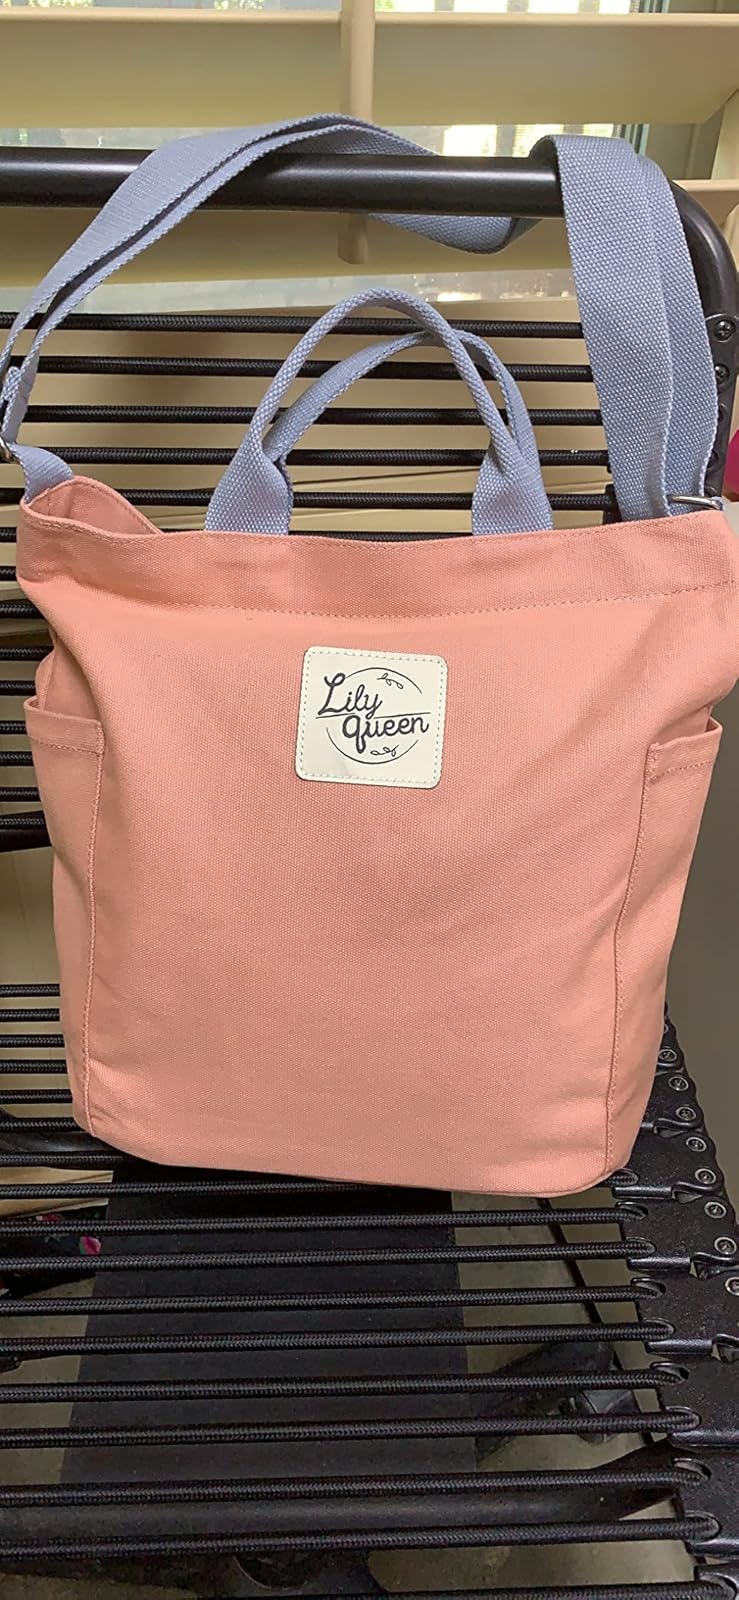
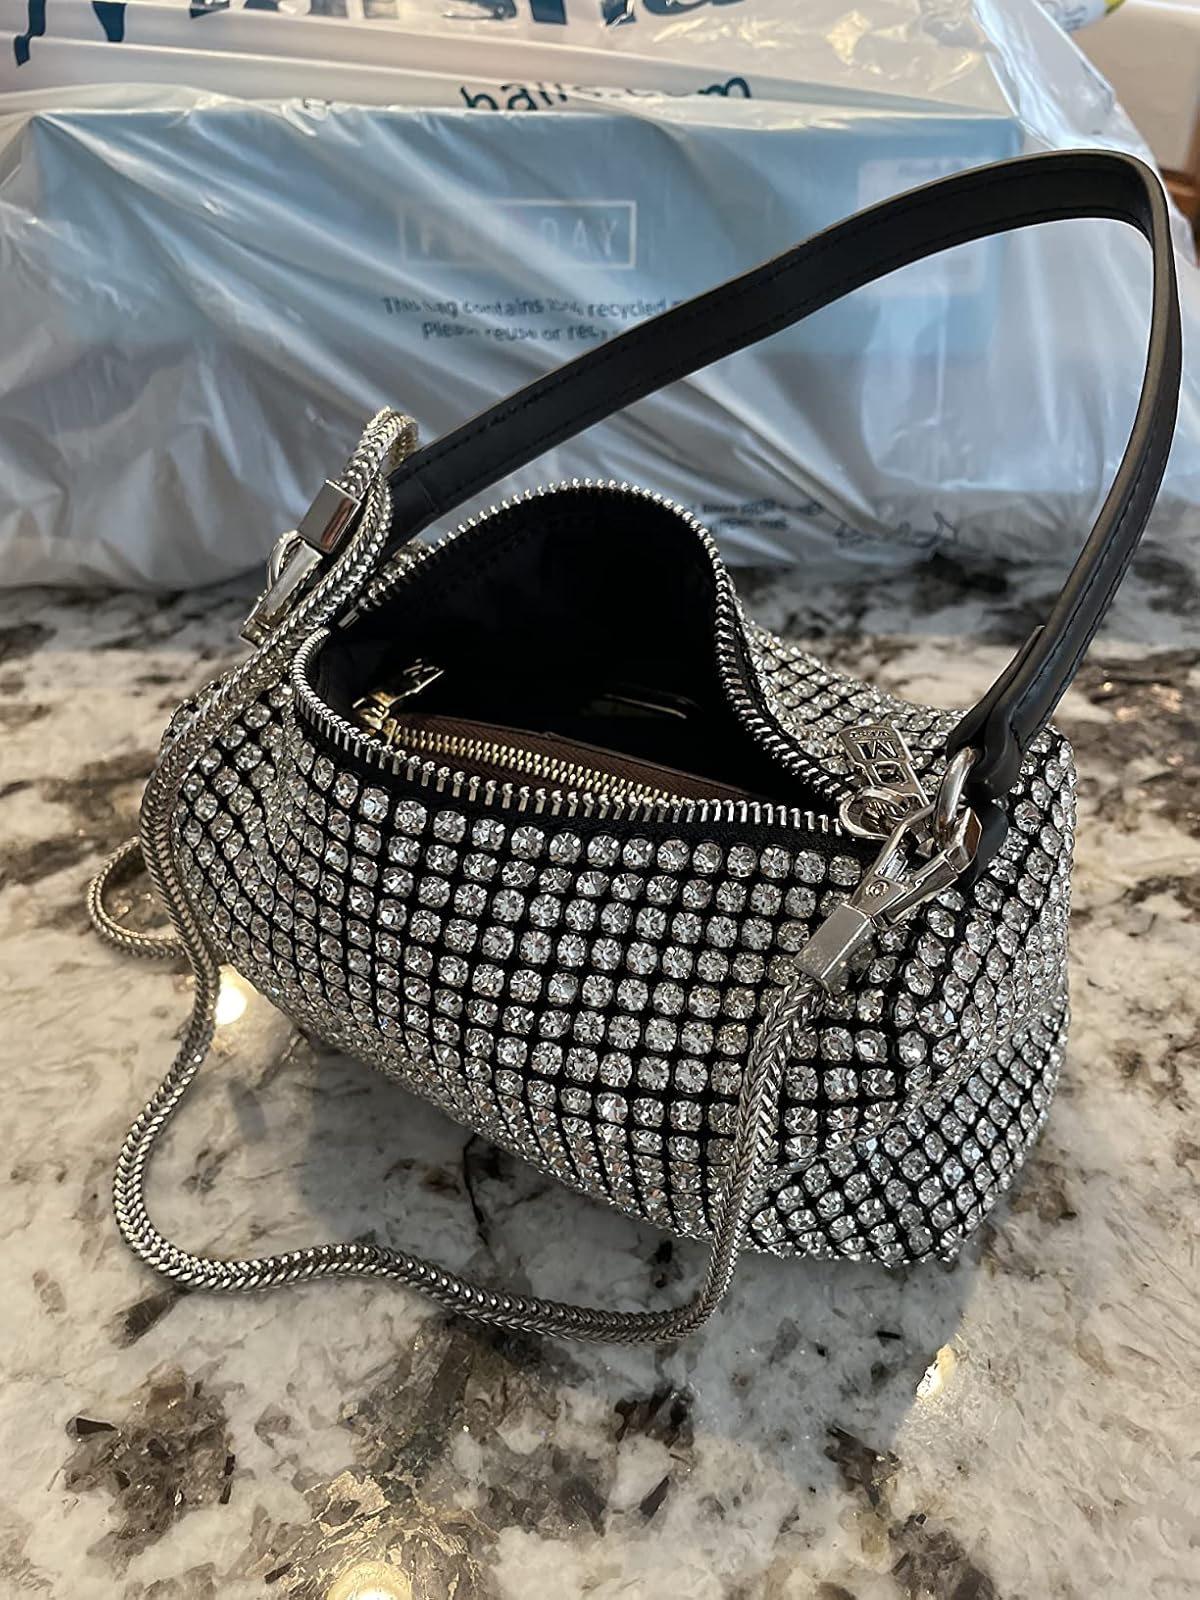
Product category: accessories_handbag
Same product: no